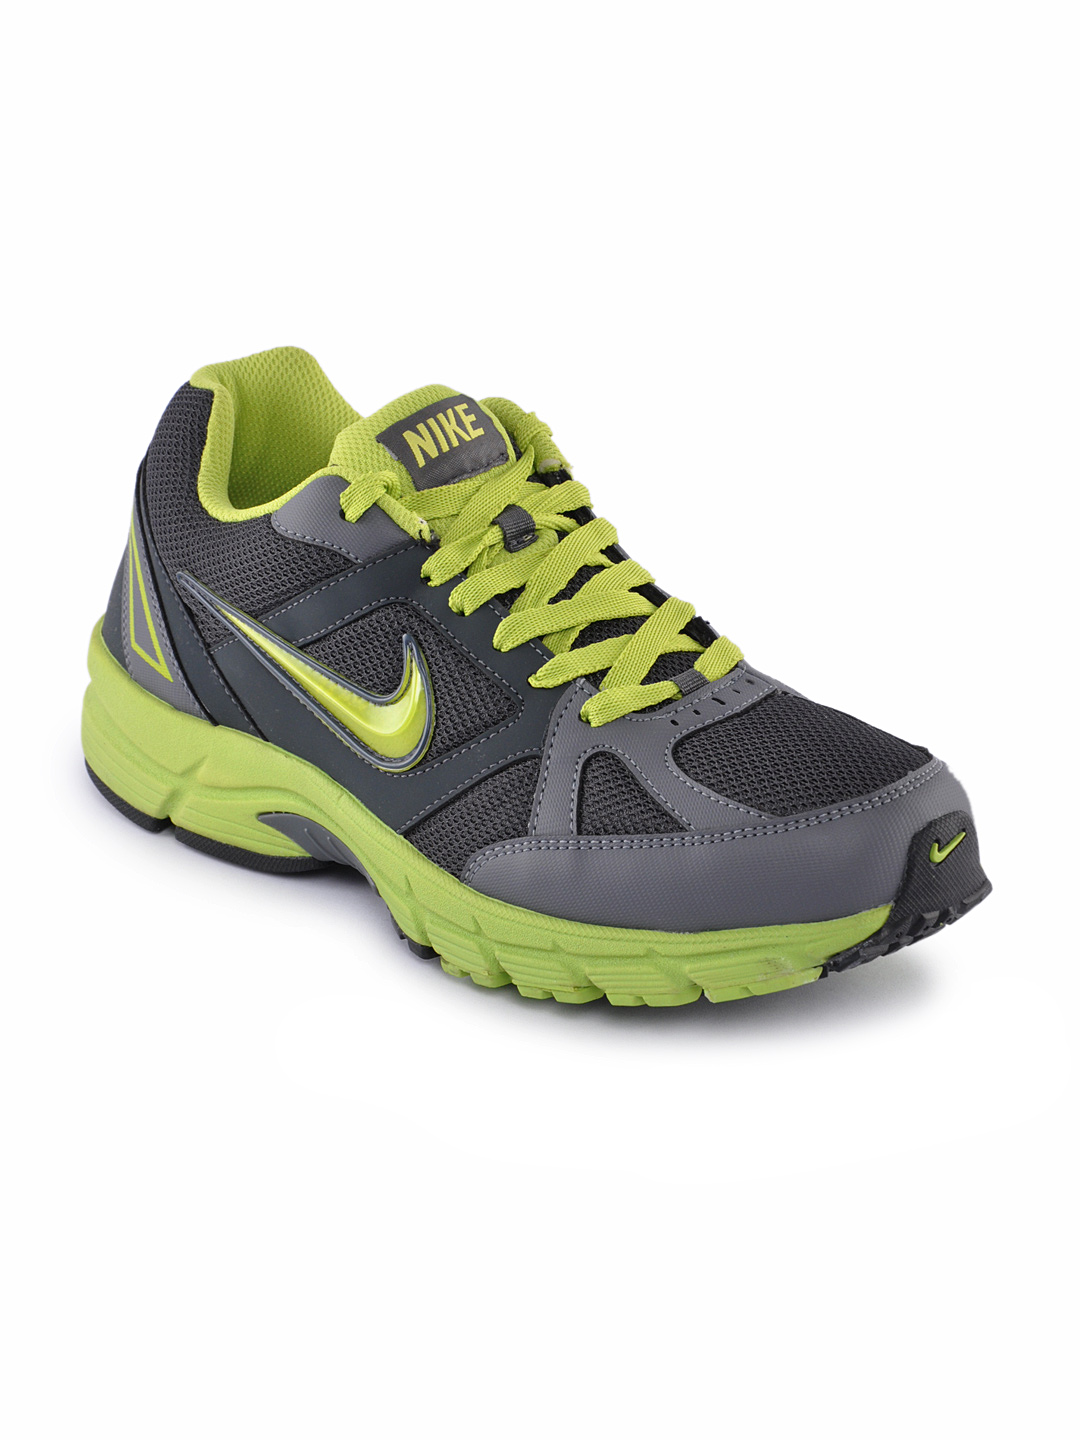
Nike Men Air Profusion Green Sports Shoes
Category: Footwear / Shoes / Sports Shoes
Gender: Men
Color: Green
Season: Summer 2012
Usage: Sports